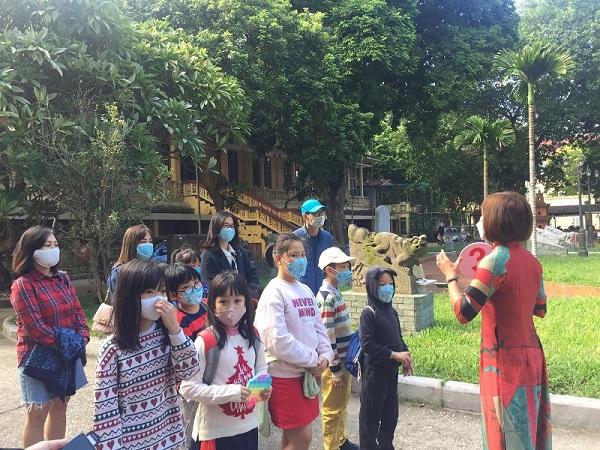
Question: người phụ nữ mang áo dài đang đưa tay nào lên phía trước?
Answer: đang đưa tay trái lên phía trước